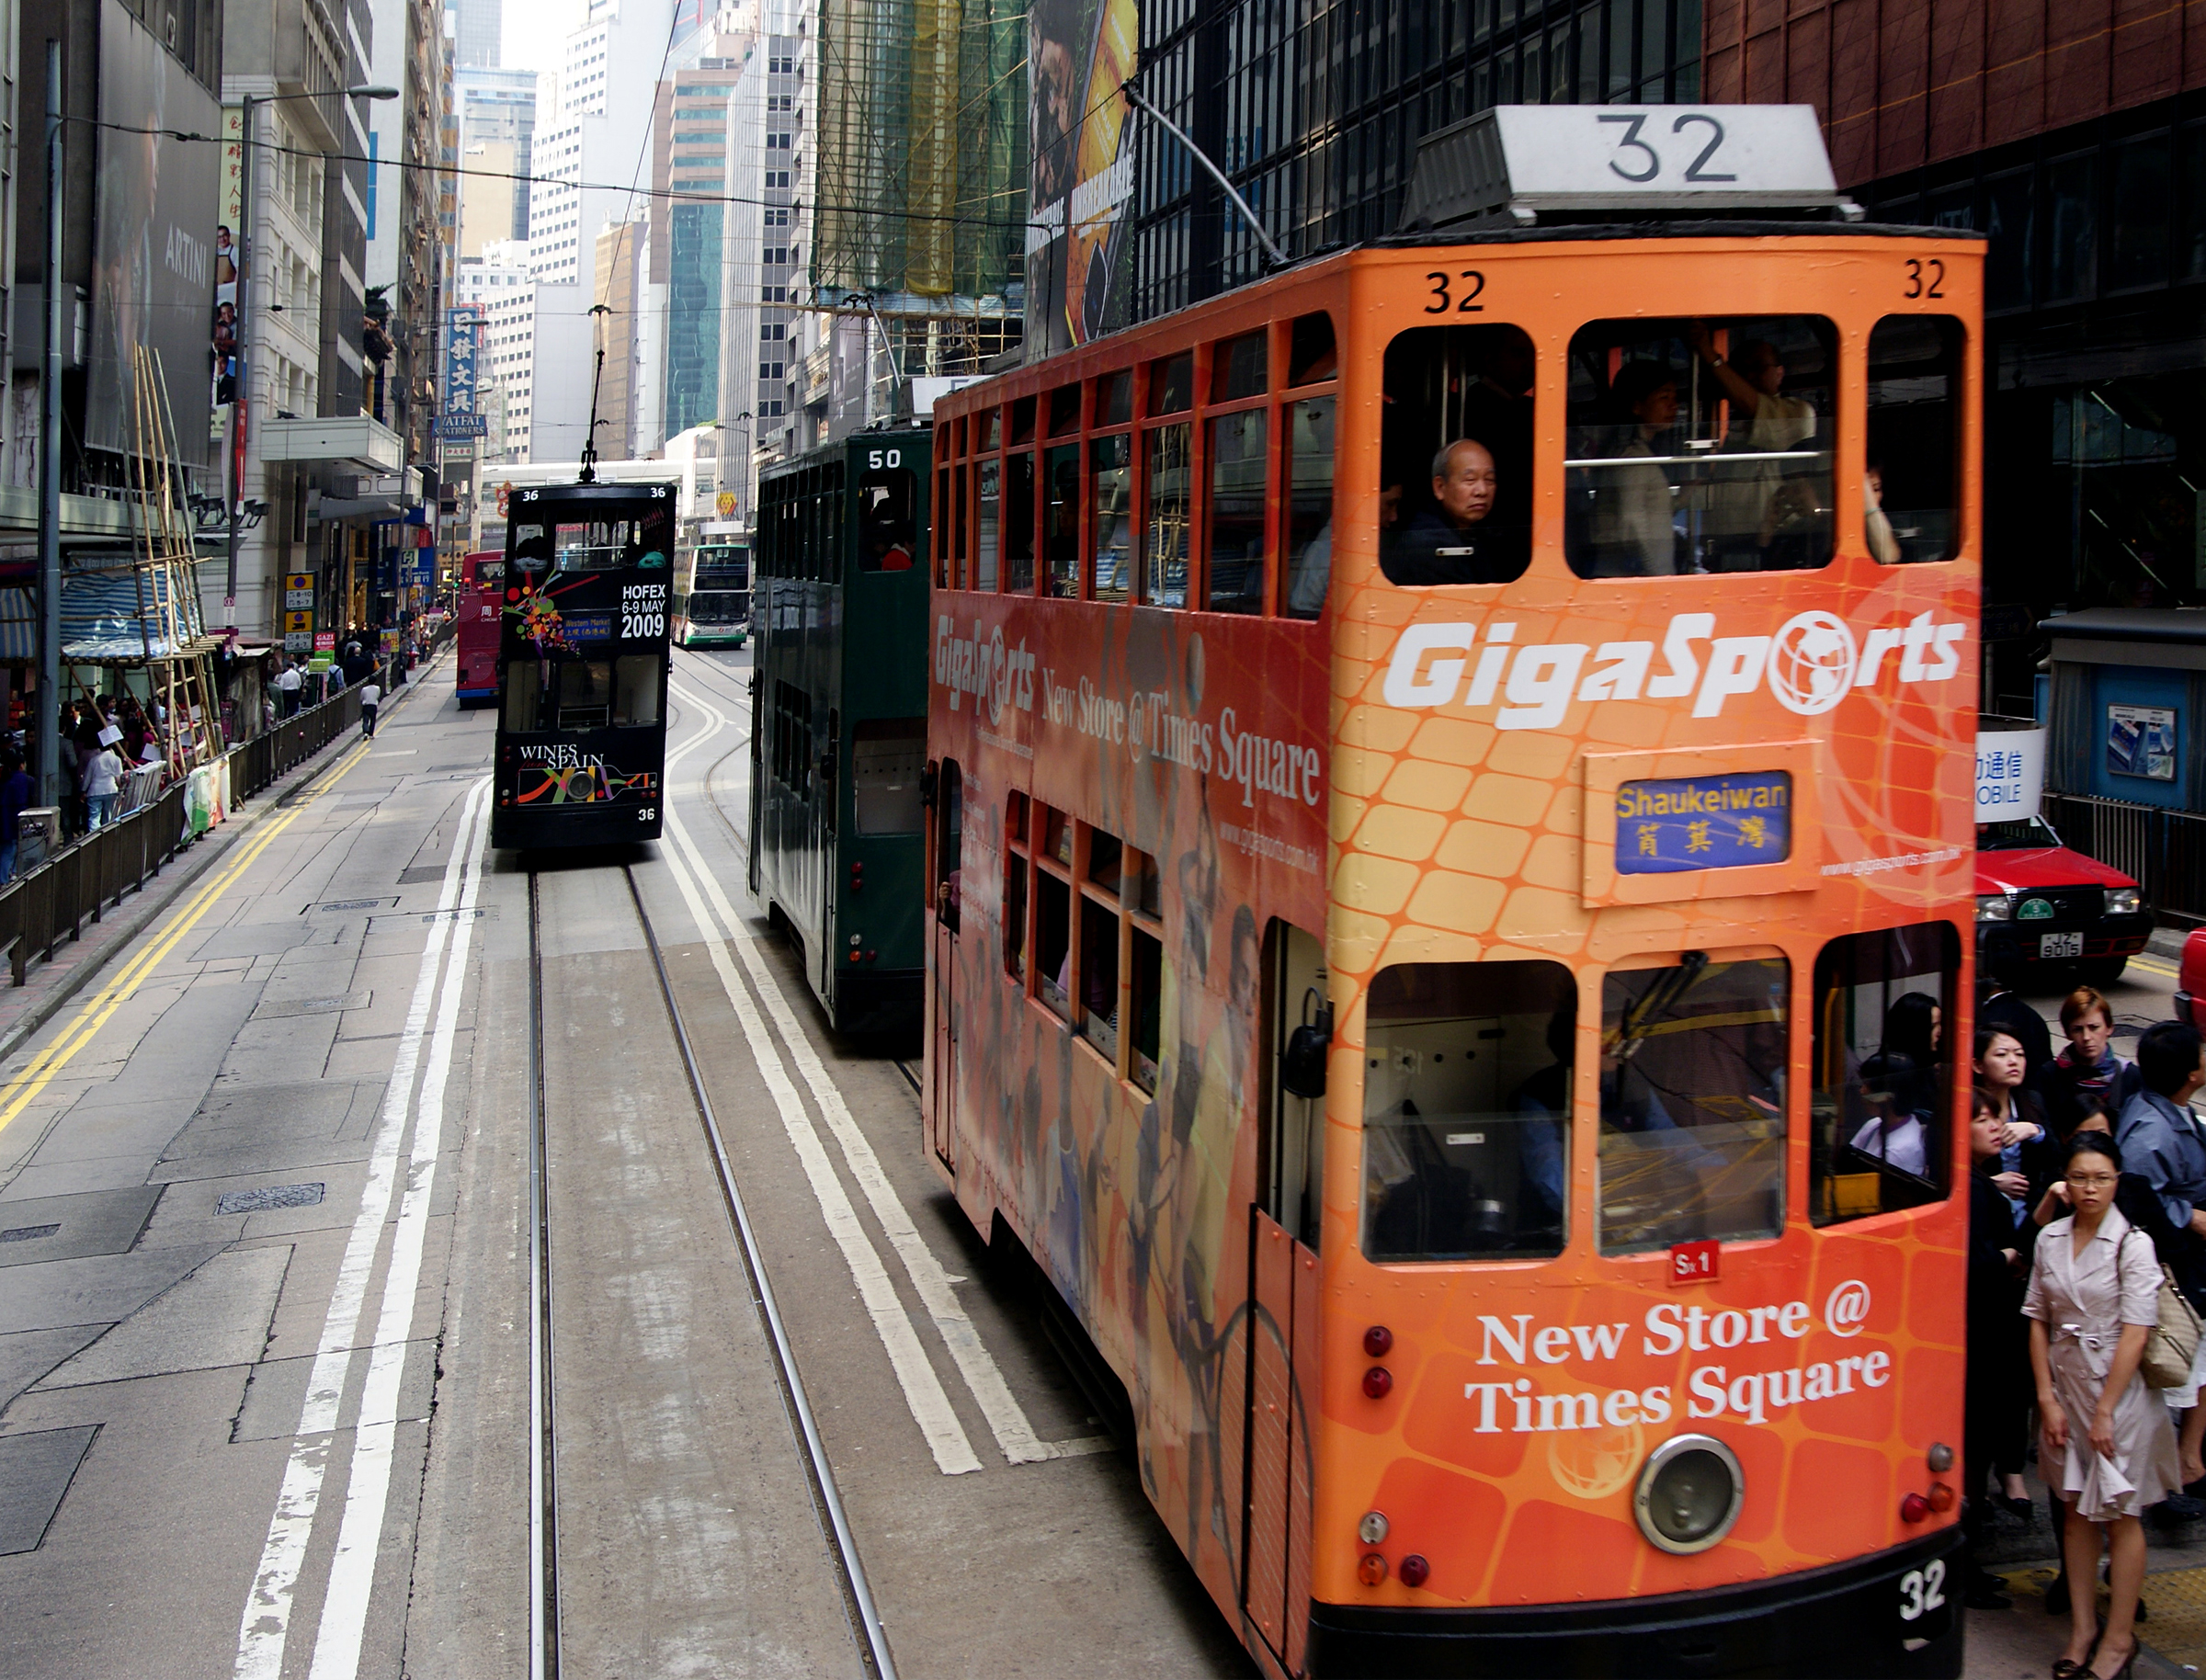
tram, transport, vehicle, cable car, public transport, bus, hongkong, trams, lightrail, hongkongsightseeing, sonydslra300, tamron1750mm, land vehicle, mode of transport, metropolitan area